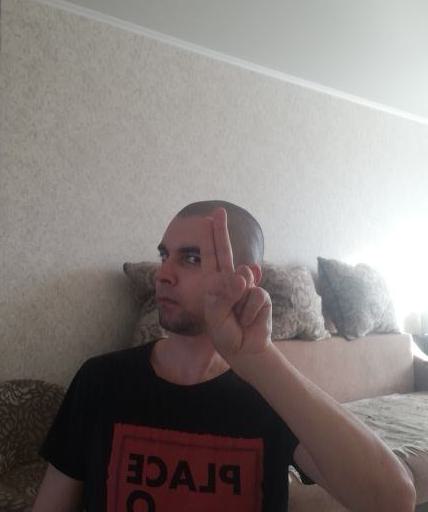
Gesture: two_up